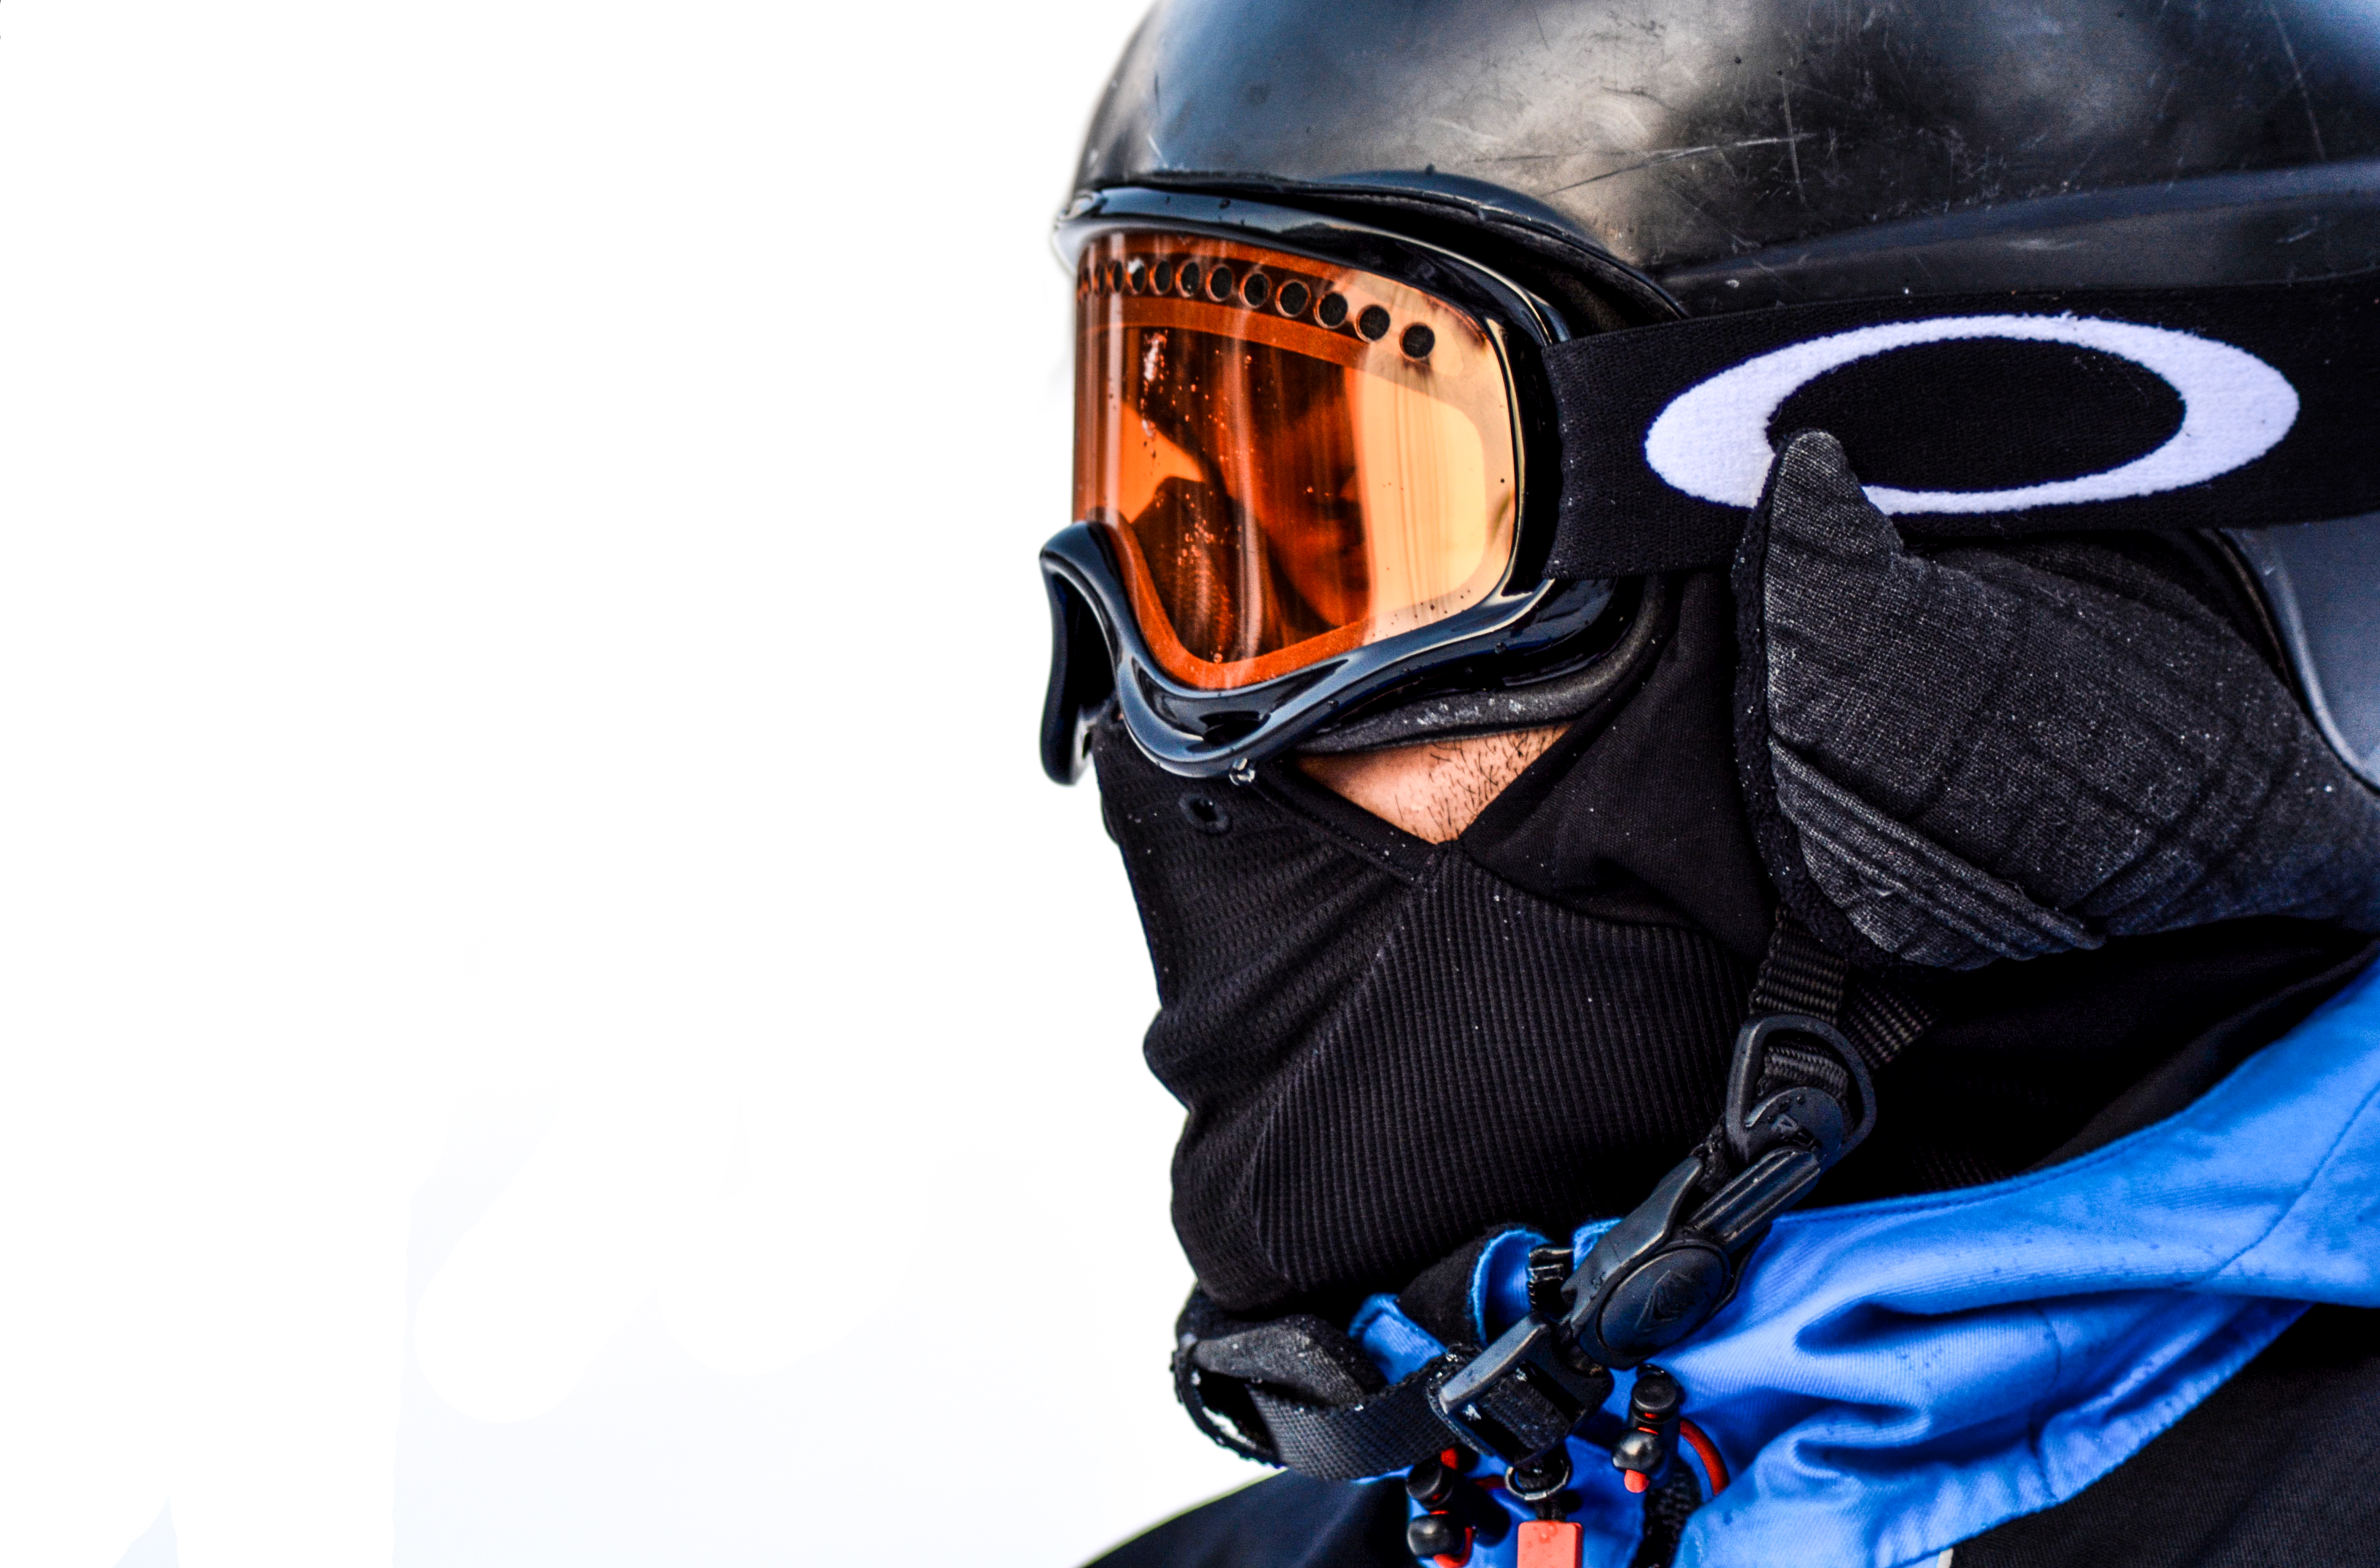
person, winter, clothing, skiing, headgear, outerwear, close up, helmet, goggles, protection, costume, personal protective equipment, football equipment and supplies